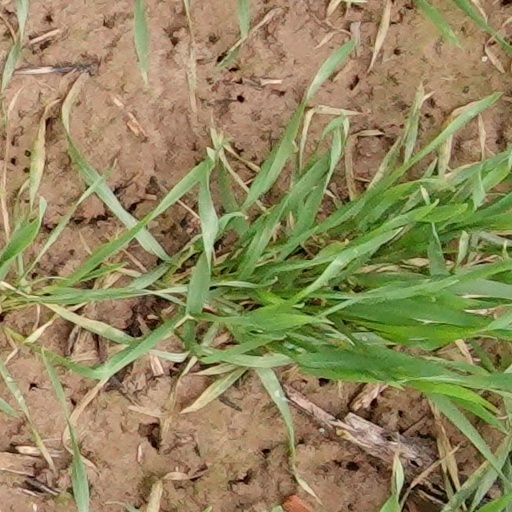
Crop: wheat